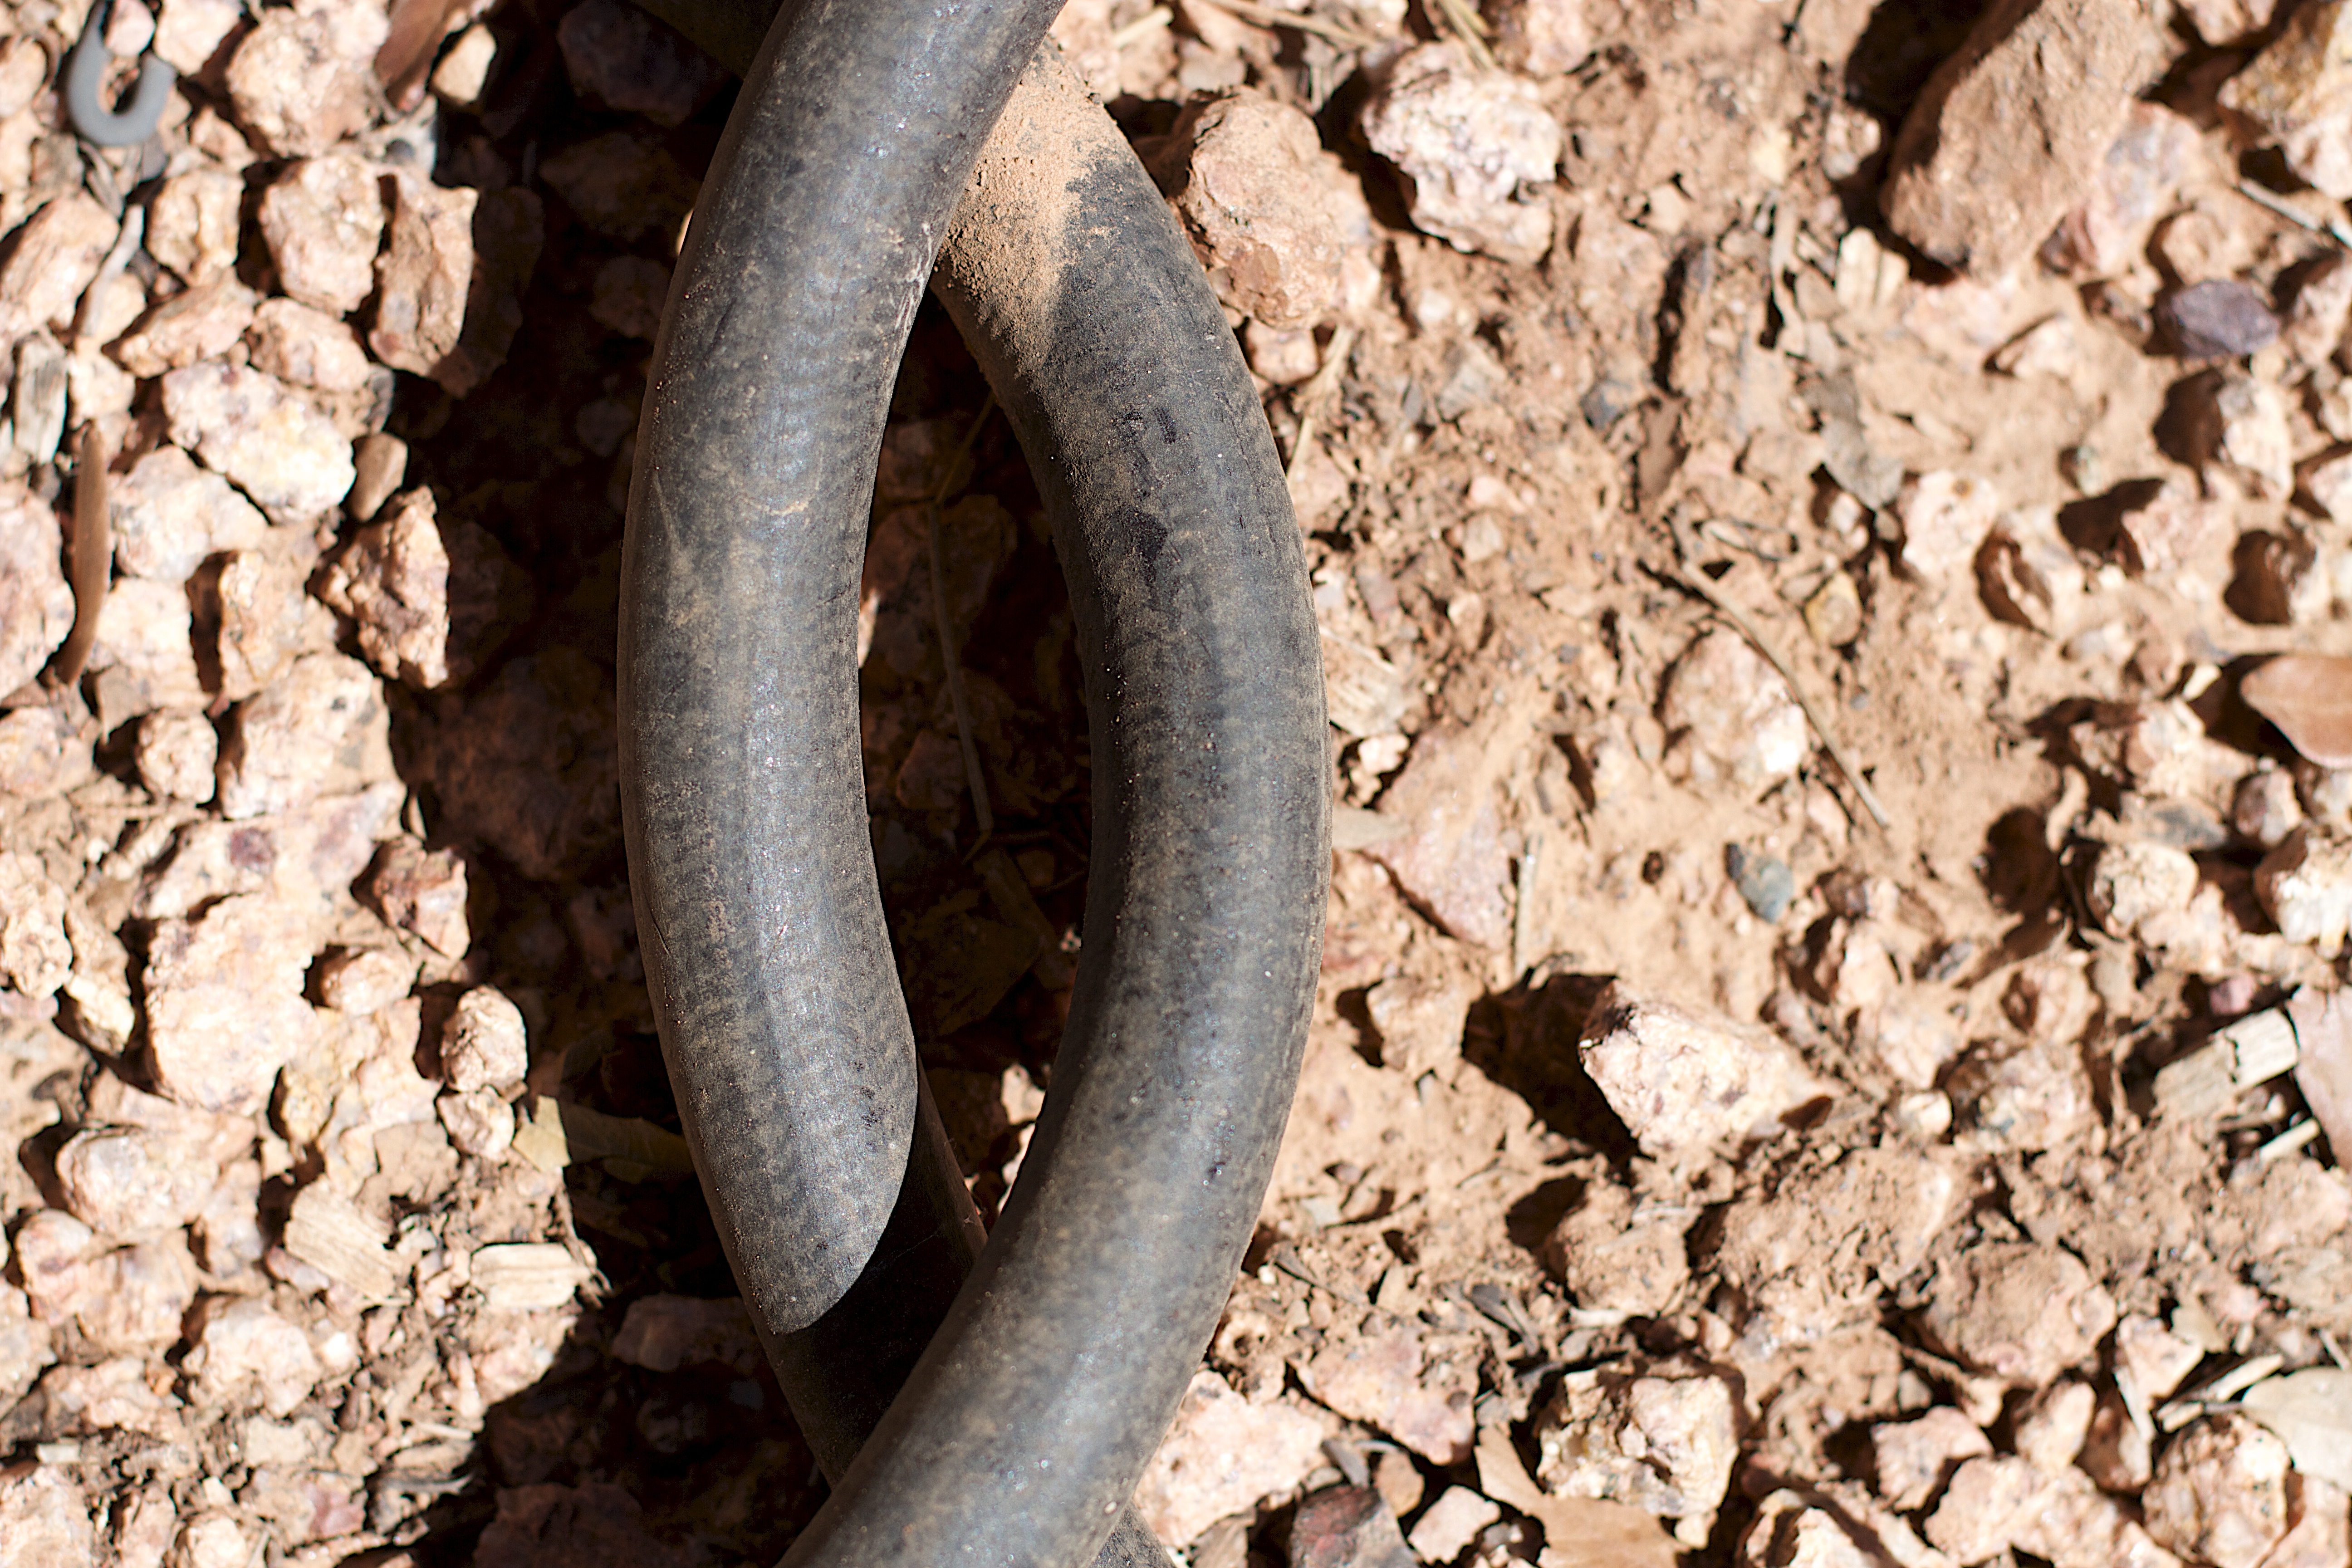
branch, leaf, wildlife, soil, reptile, fauna, lizard, close up, snake, serpent, colubridae, scaled reptile